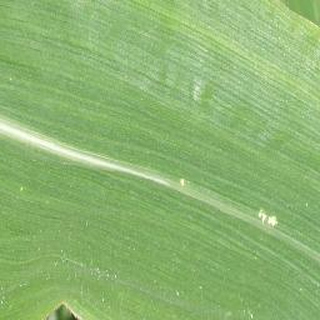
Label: healthy_corn